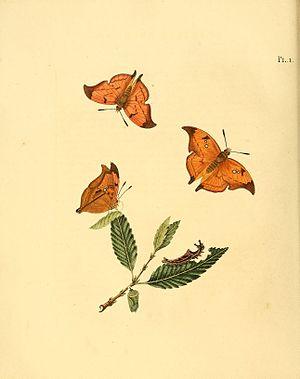
Zaretis isidora est un insecte lépidoptère de la famille des Nymphalidae et de la sous-famille des Charaxinae et du genre Zaretis.
Le genre Zaretis regroupe des lépidoptères appartenant à la famille des Nymphalidae et à la sous-famille des Charaxinae.